Assassination of John F. Kennedy

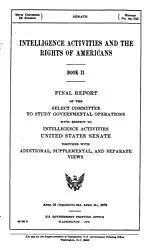
Church Committee report (Book II)

The FBI immediately launched an investigation into the assassination, relying on a federal statute that forbade assaulting a federal officer. Within 24 hours of the killing, FBI Director Hoover sent President Johnson a preliminary report finding that Oswald was the sole culprit. After Ruby killed Oswald, Johnson decided that the Texan authorities were incompetent and instructed the FBI to conduct a complete investigation.